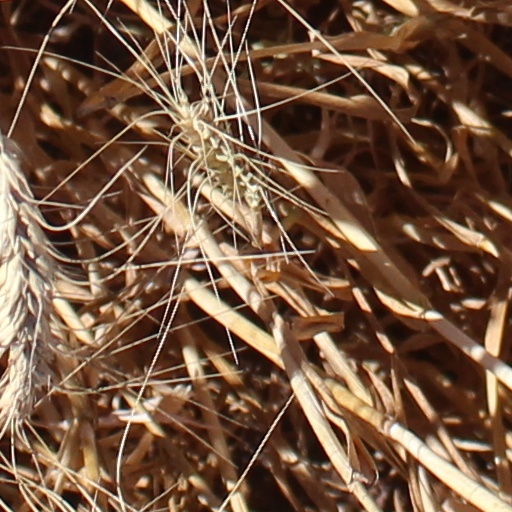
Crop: wheat